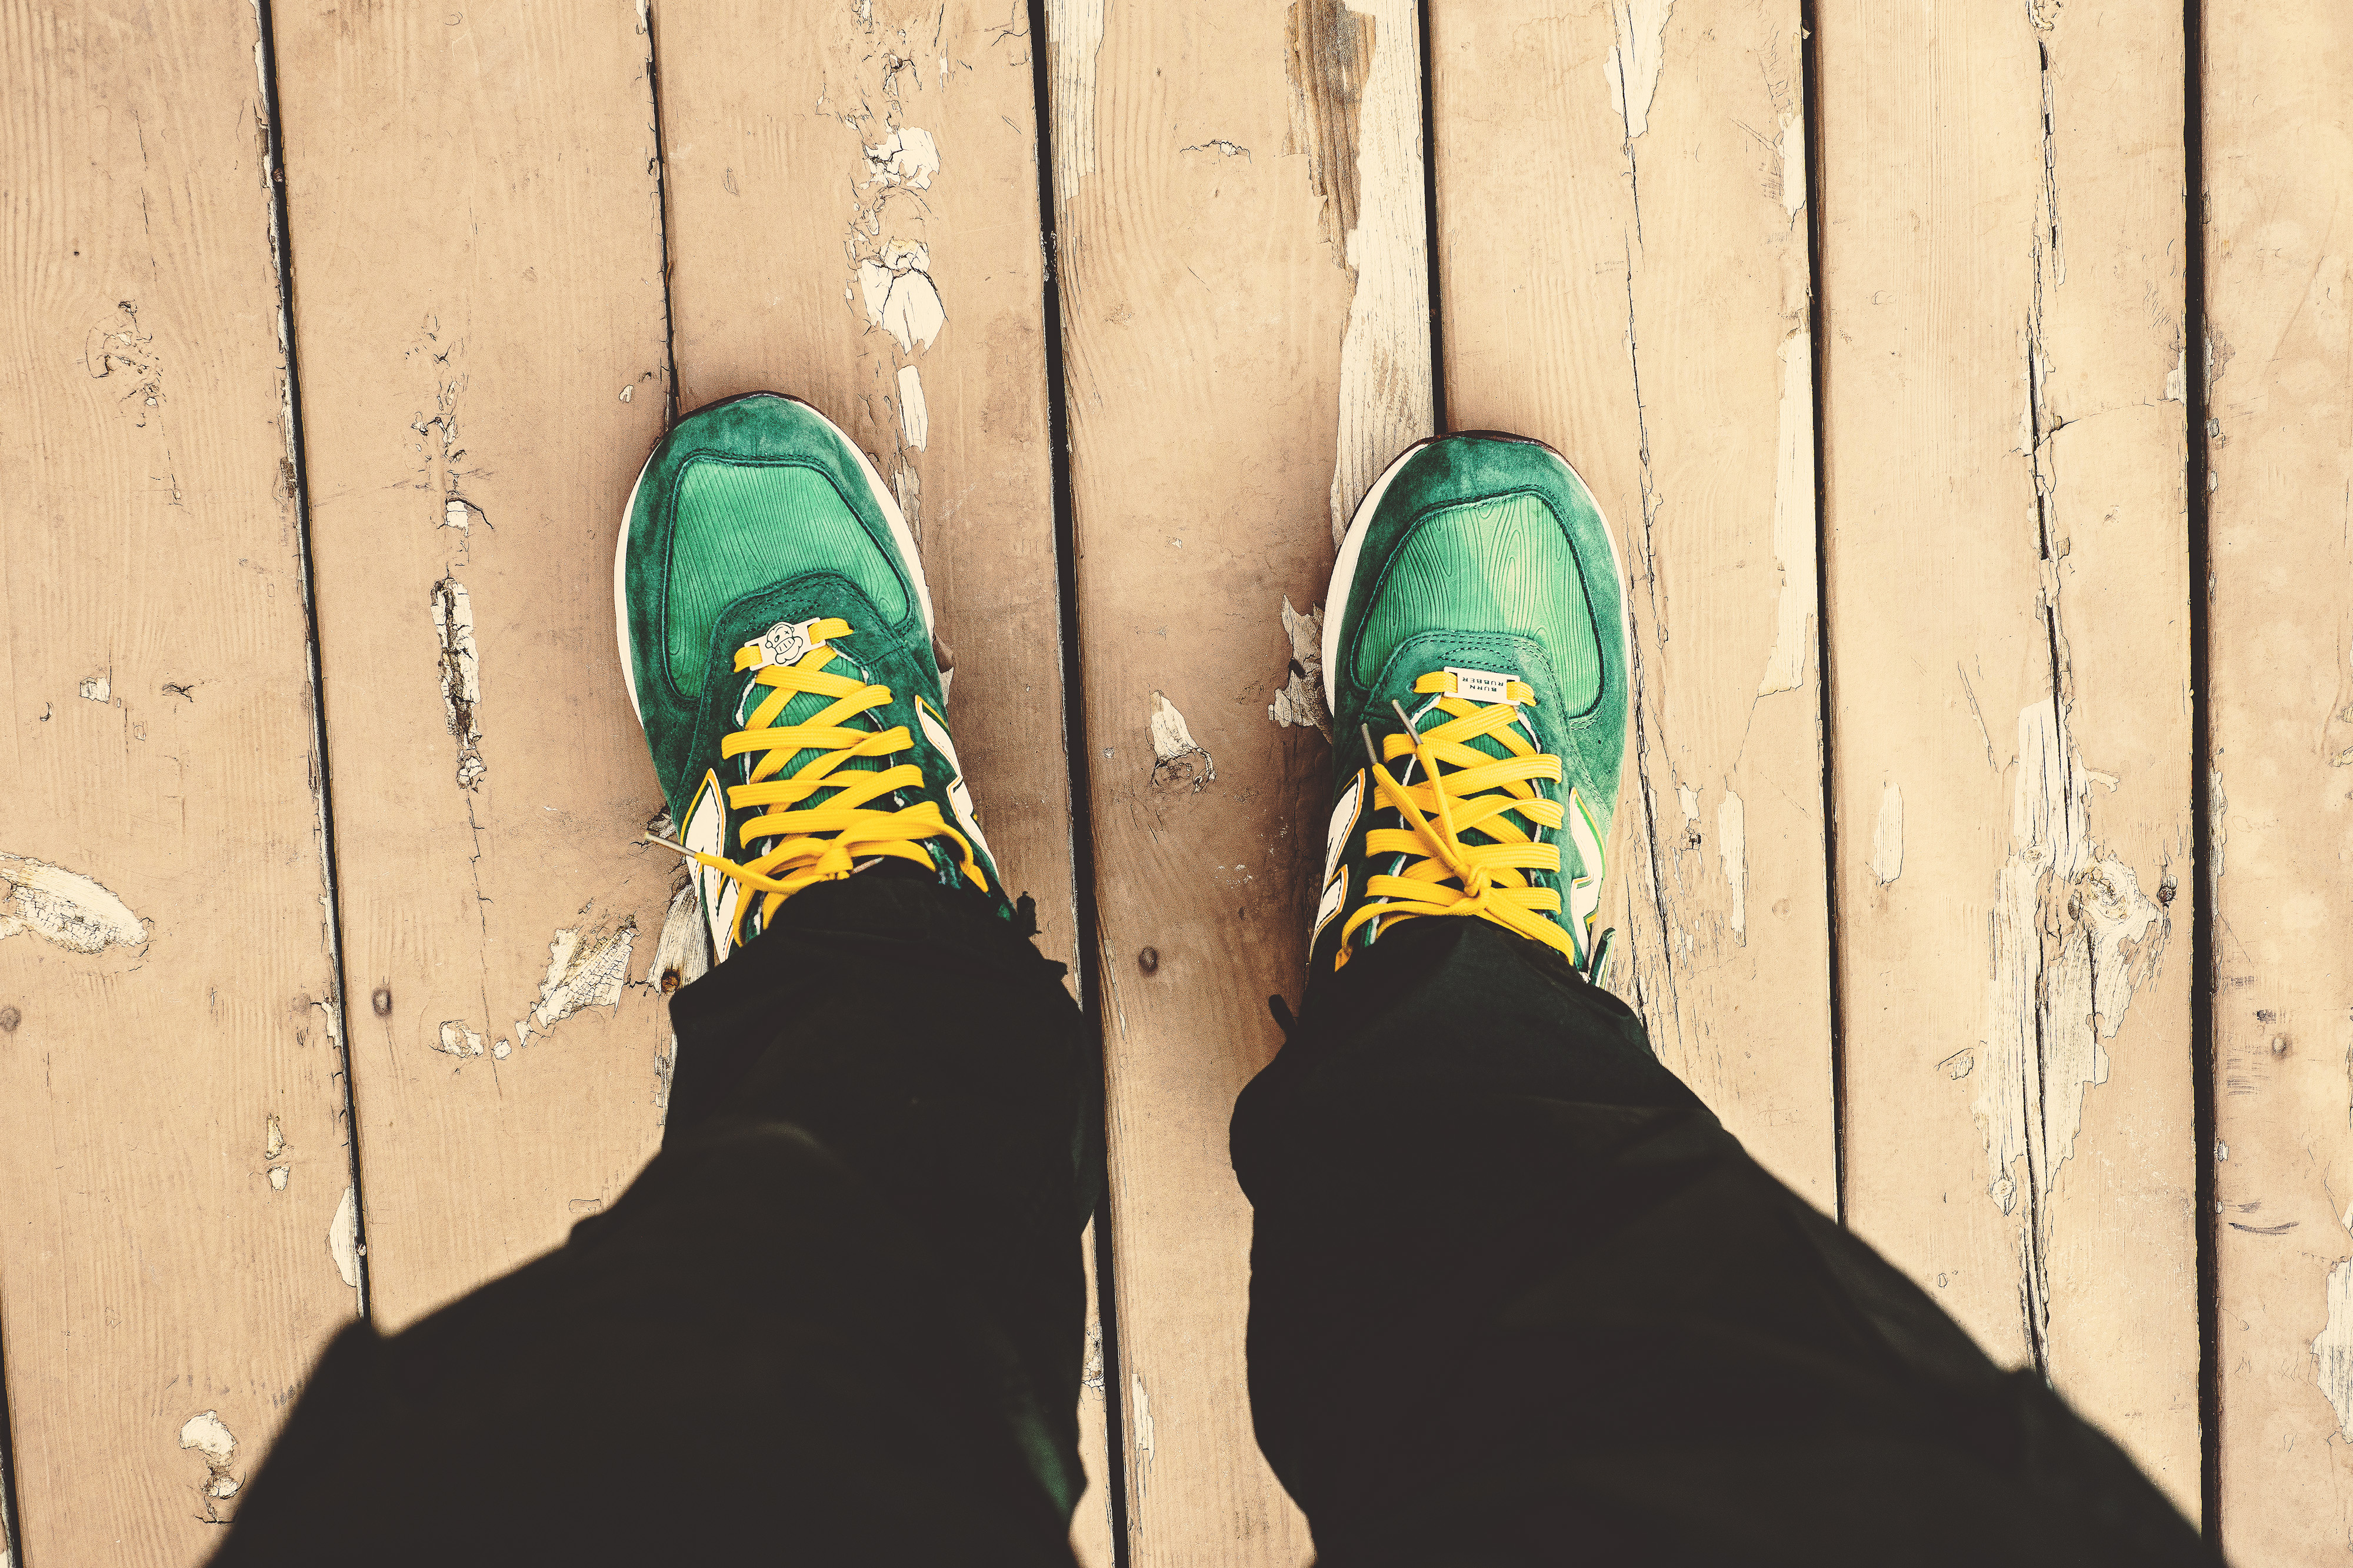
green, footwear, yellow, shoe, blue, leg, wall, jeans, ankle, human leg, foot, textile, floor, athletic shoe, plant, Plimsoll shoe, symmetry, sneakers